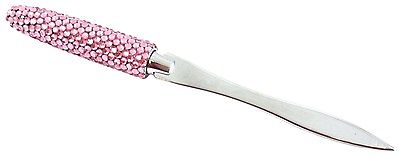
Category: stapler